Mercedes-Benz 770

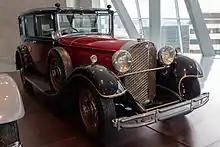
1935 Mercedes-Benz 770 (W07) limousine used by Emperor Hirohito

The 770 was substantially revised in 1938, resulting in the new internal designation of W150. The new chassis was made with oval section tubes and was suspended from coil springs all around, with independent suspension at front and a de Dion axle at the rear. Hydraulic brakes were fitted, compared to the servo-assisted mechanical brakes of the prior series.